Yosemite National Park

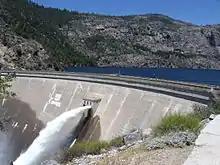
O'Shaughnessy Dam in Hetch Hetchy Valley

In 1937, conservationist Rosalie Edge, head of the Emergency Conservation Committee (ECC), successfully lobbied Congress to purchase about of old-growth sugar pines on the perimeter of Yosemite National Park that were to be logged.